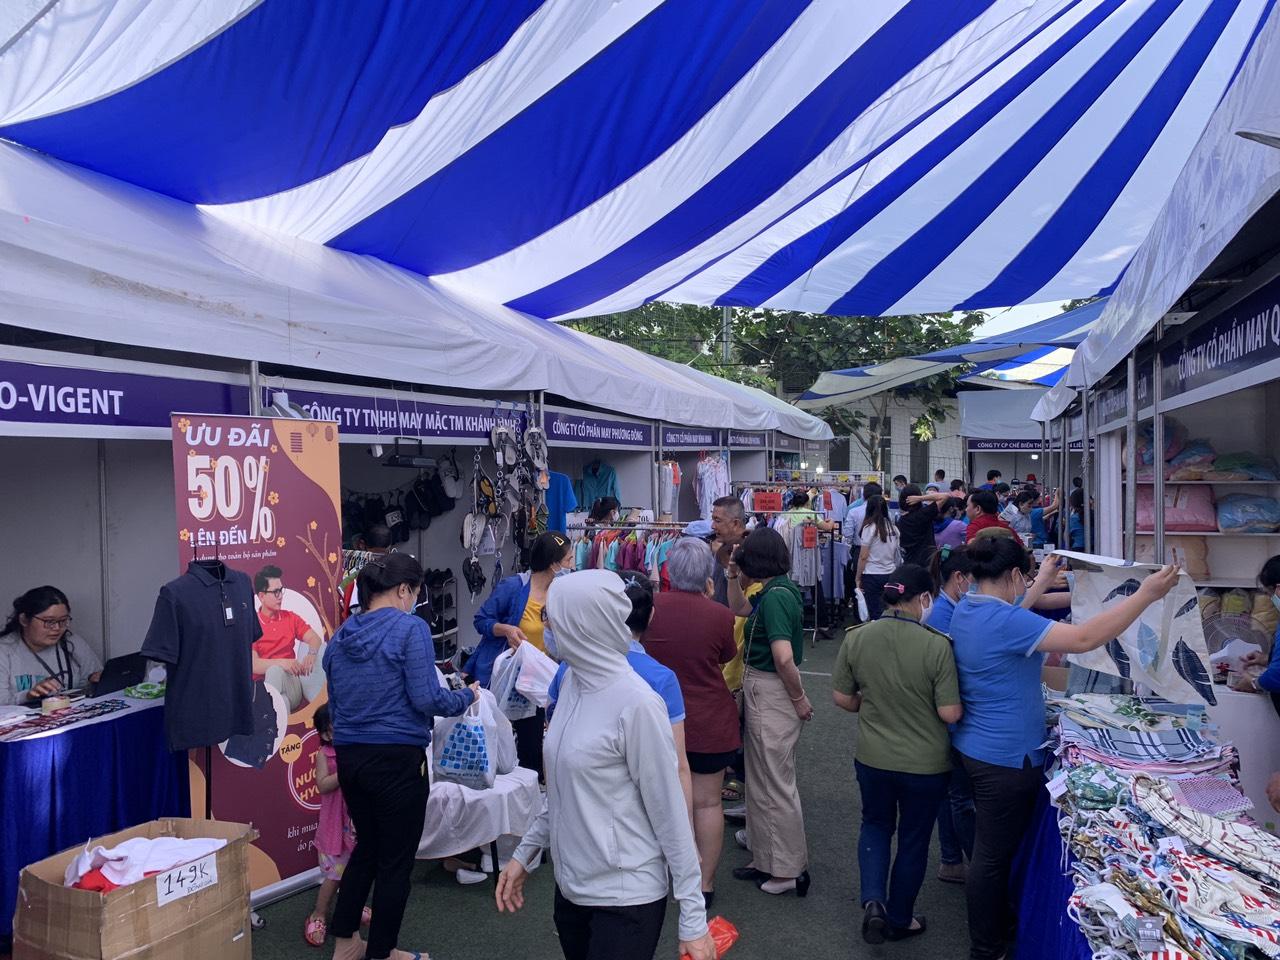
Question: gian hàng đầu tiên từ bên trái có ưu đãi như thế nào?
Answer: có ưu đãi 50%